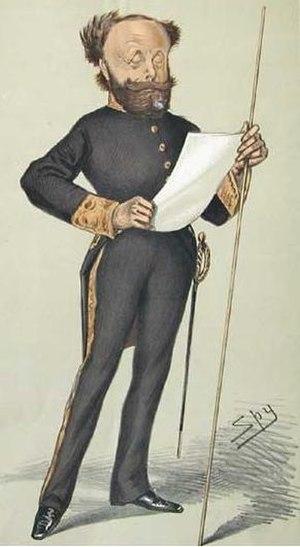
Lord Otho Augustus FitzGerald PC est un soldat britannique et un politicien libéral. Il est contrôleur de la maison sous William Gladstone entre 1868 et 1874. Il est également un compositeur amateur réputé.